Recurrent miscarriage

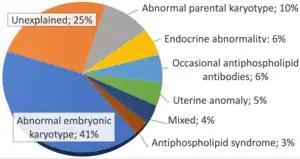
Relative incidences of causative findings in cases with recurrent miscarriage

The cause of recurrent pregnancy loss is unknown in about 50% of cases. Risk factors that have been associated with RPL include parental and genetic factors (advanced maternal age, chromosomal abnormalities, sperm DNA fragmentation), anatomical conditions, lifestyle factors, endocrine disorders, thrombophila (bleeding disorders), immunological factors, and infections. Despite thorough evaluation for these risk factors, the exact cause for recurrent pregnancy loss is unknown in about 50% of cases.